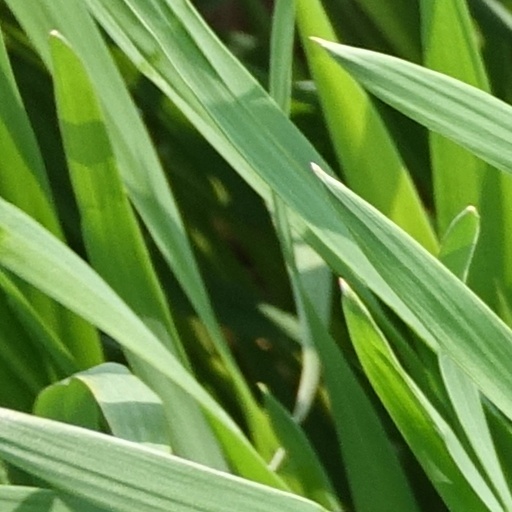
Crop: wheat